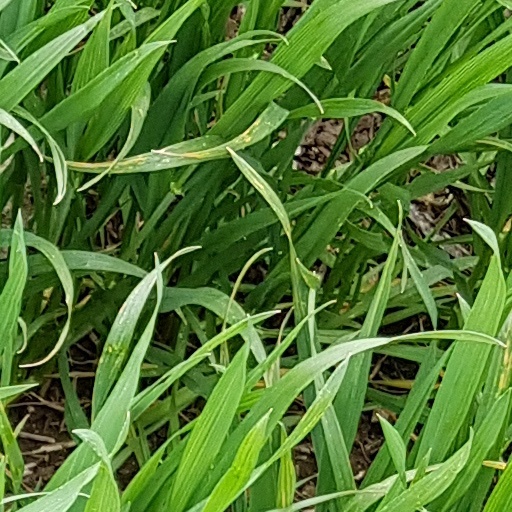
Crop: wheat